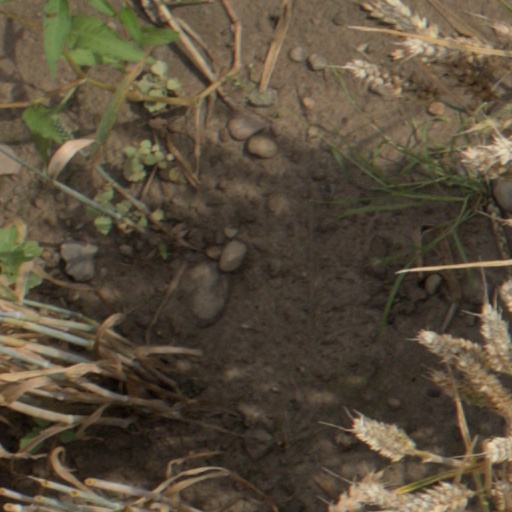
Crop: wheat